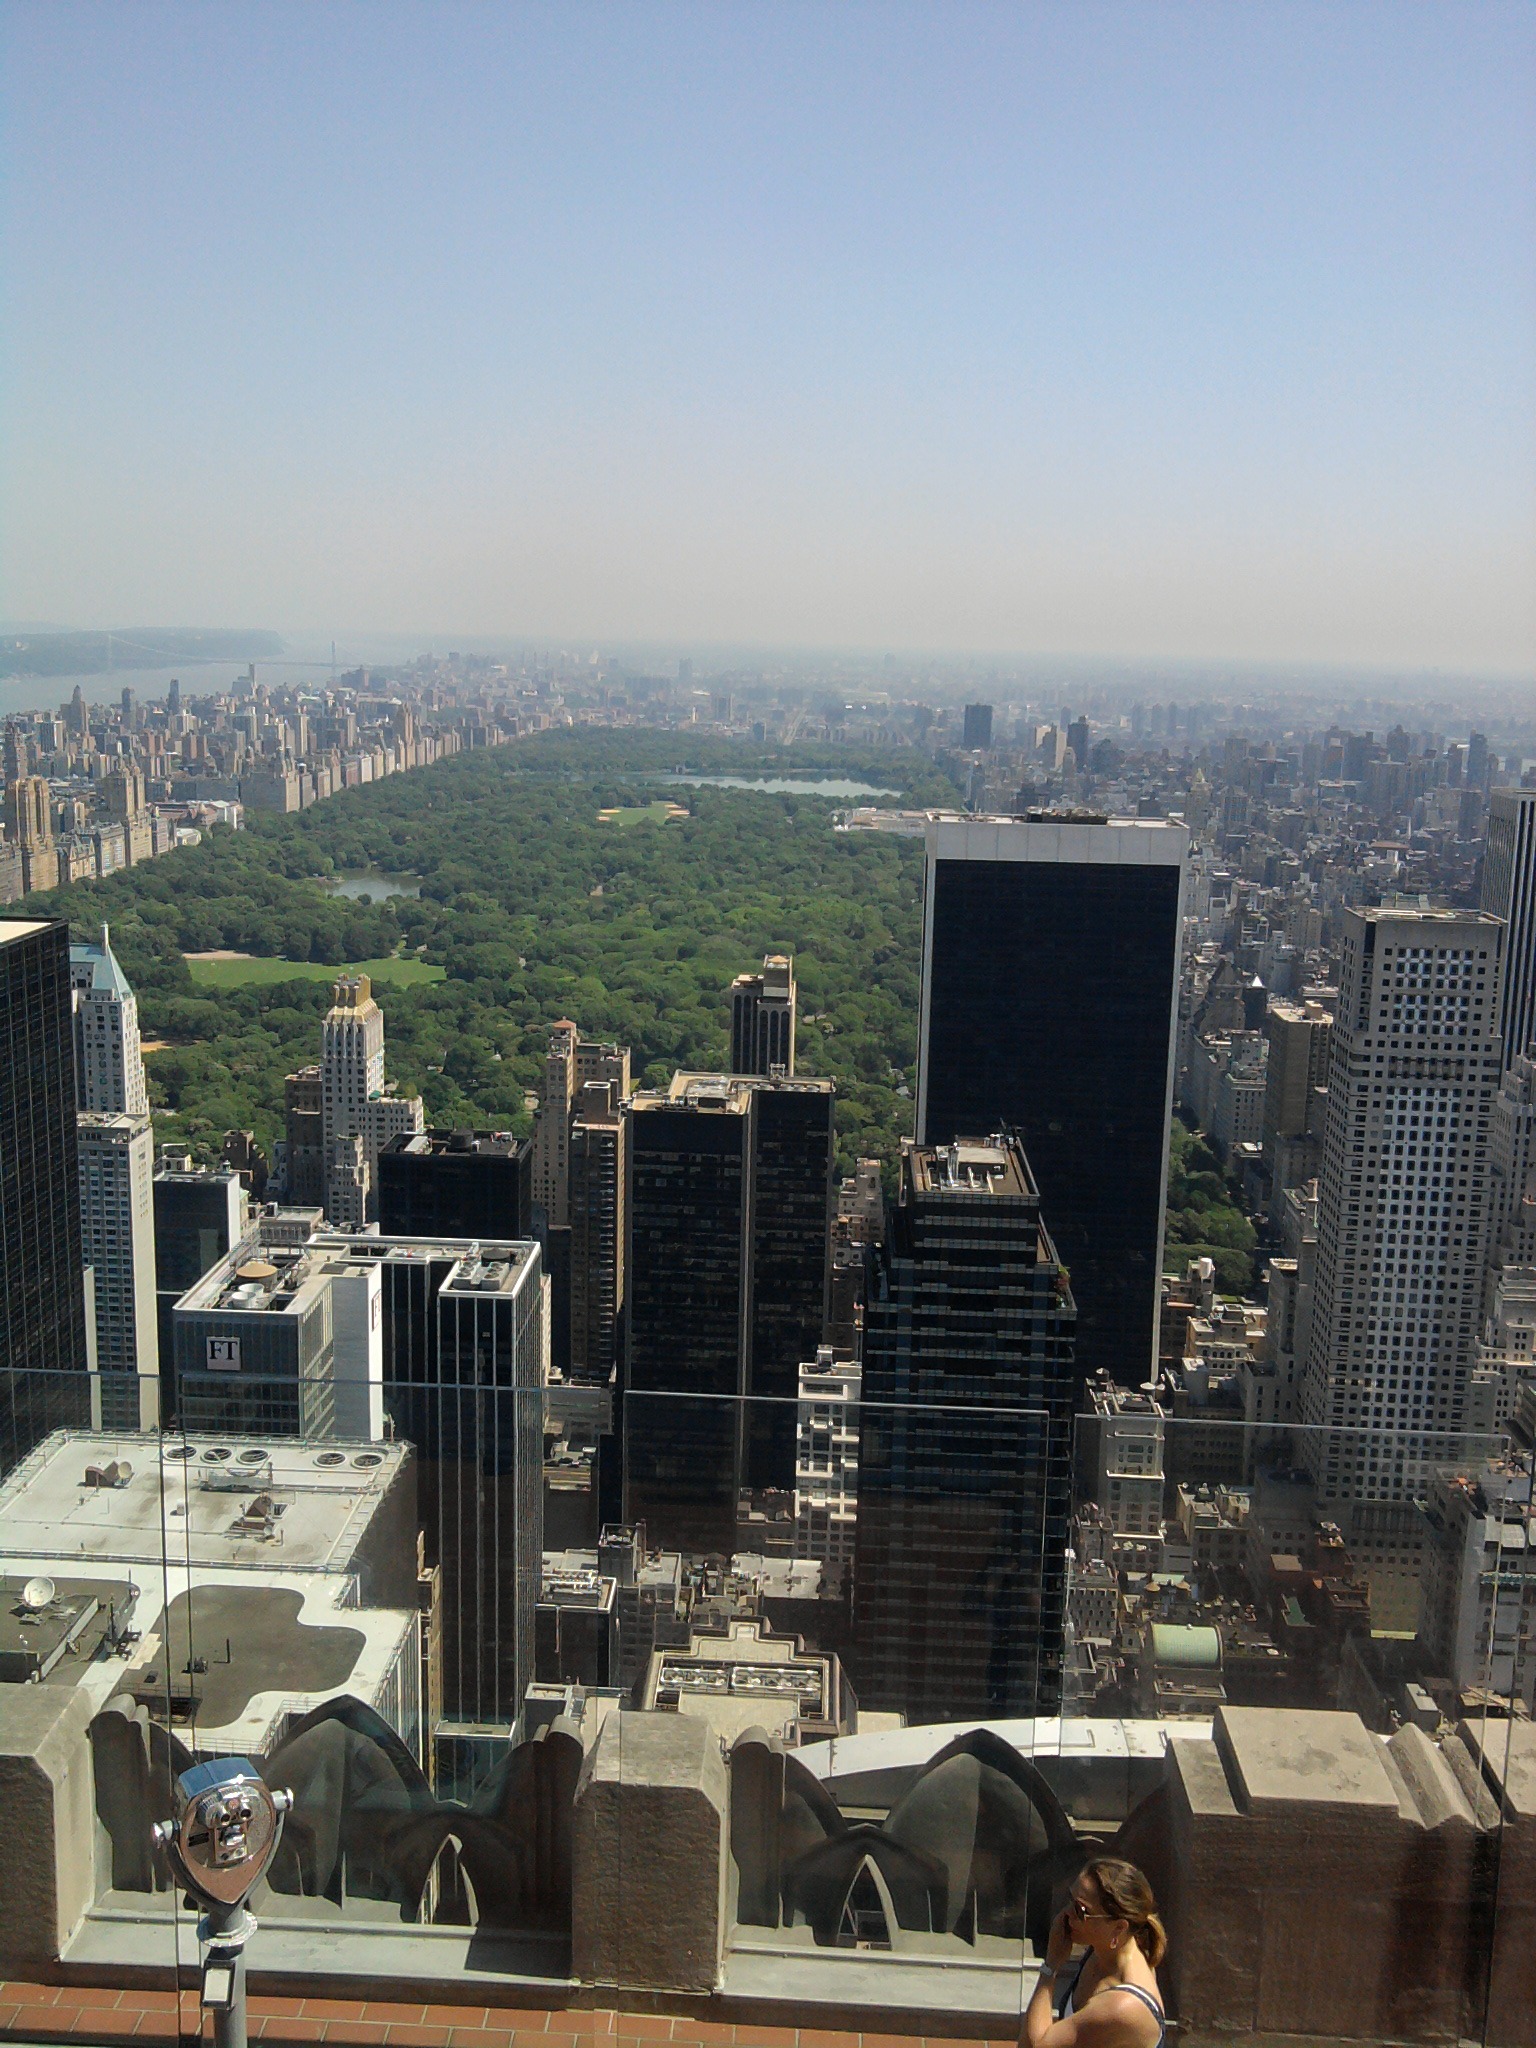
architecture, skyline, building, city, skyscraper, new york, manhattan, new york city, cityscape, downtown, tower, nyc, landmark, central park, tower block, ny, metropolis, cities, aerial photography, urban area, human settlement, atmosphere of earth, metropolitan area